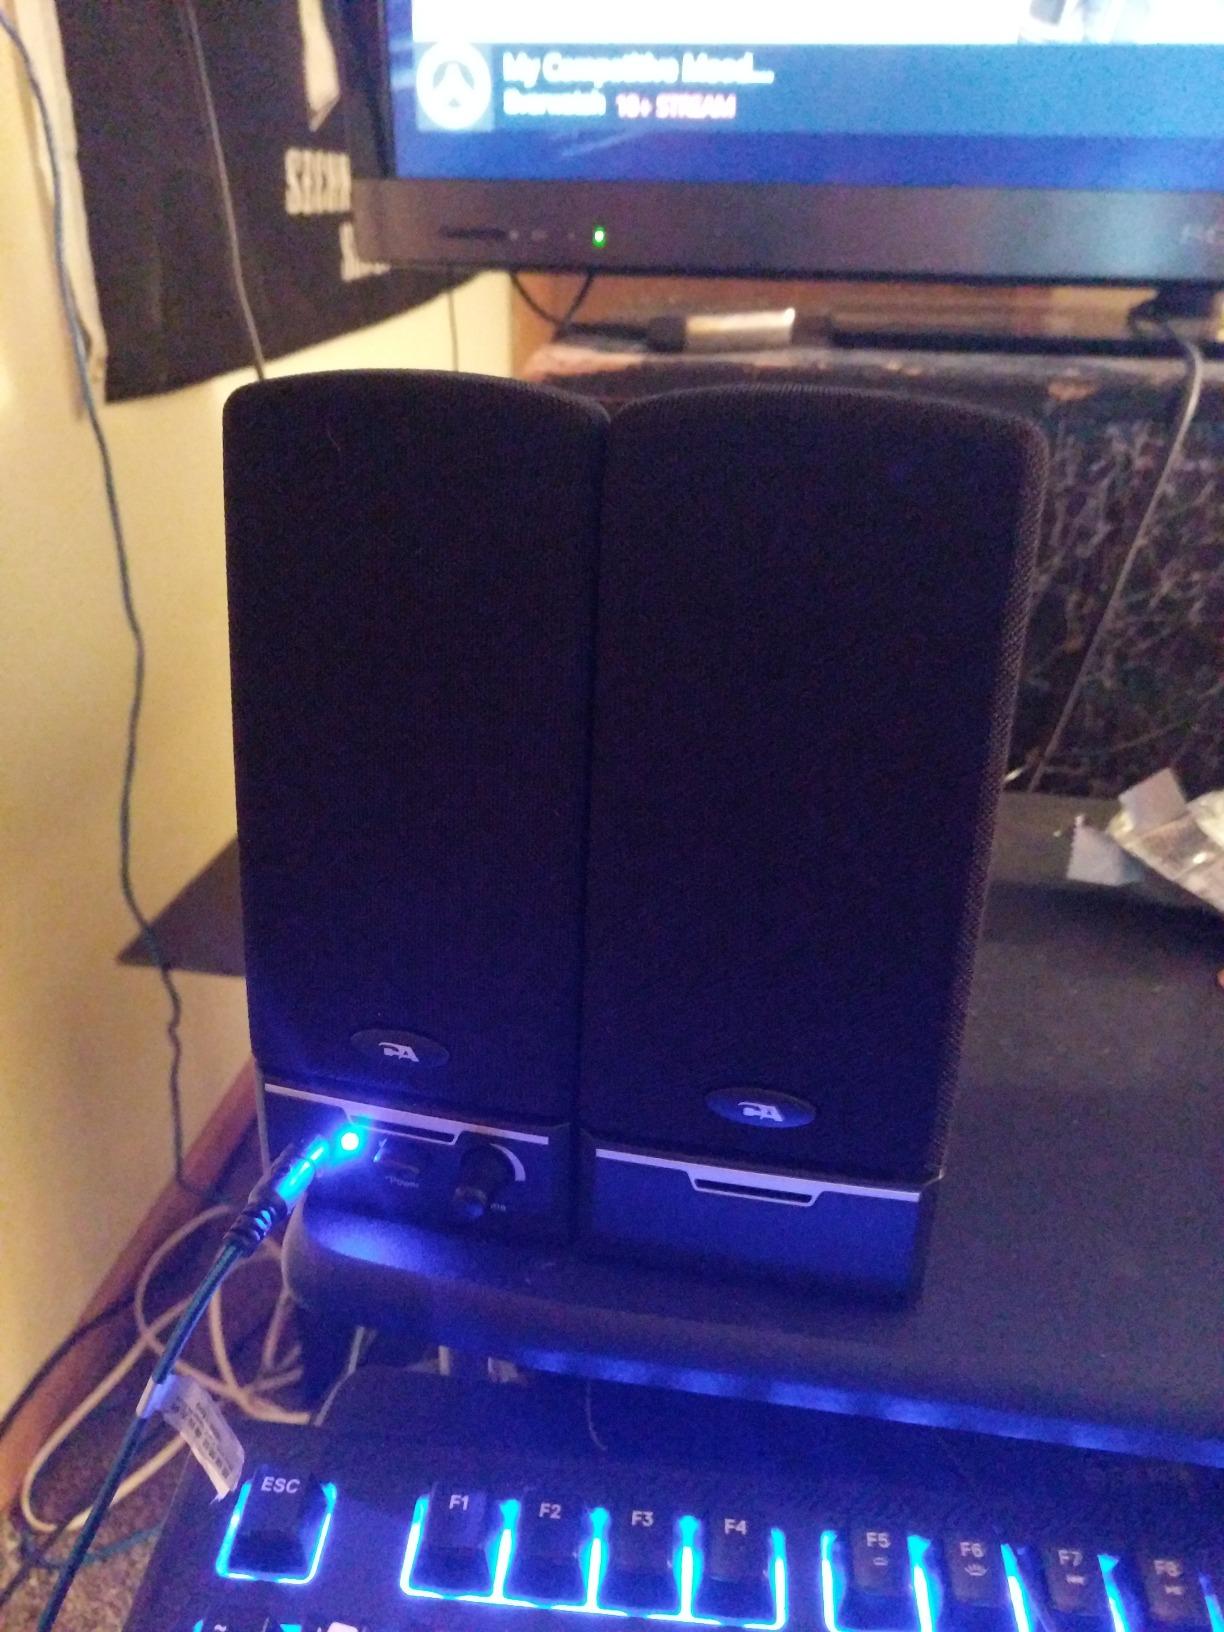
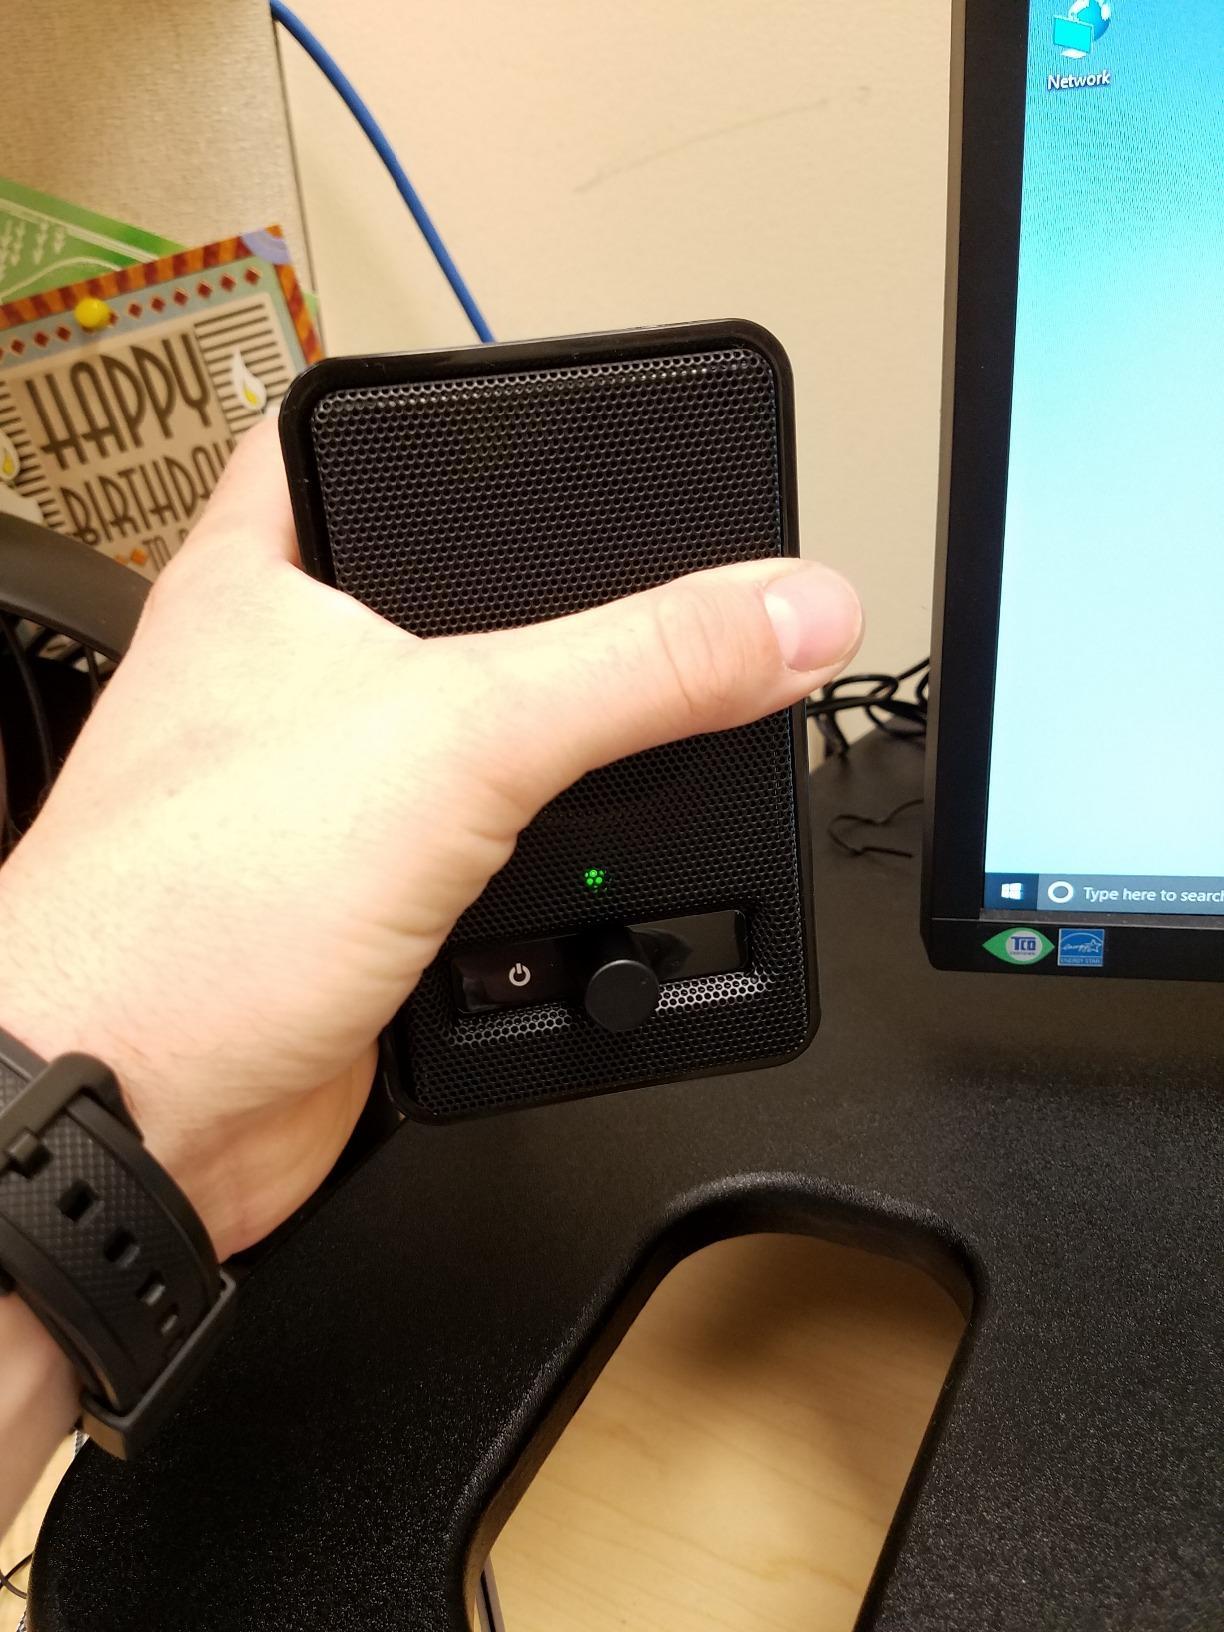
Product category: speaker
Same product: no